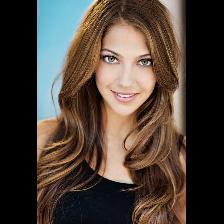
Label: Human